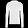
Label: Pullover